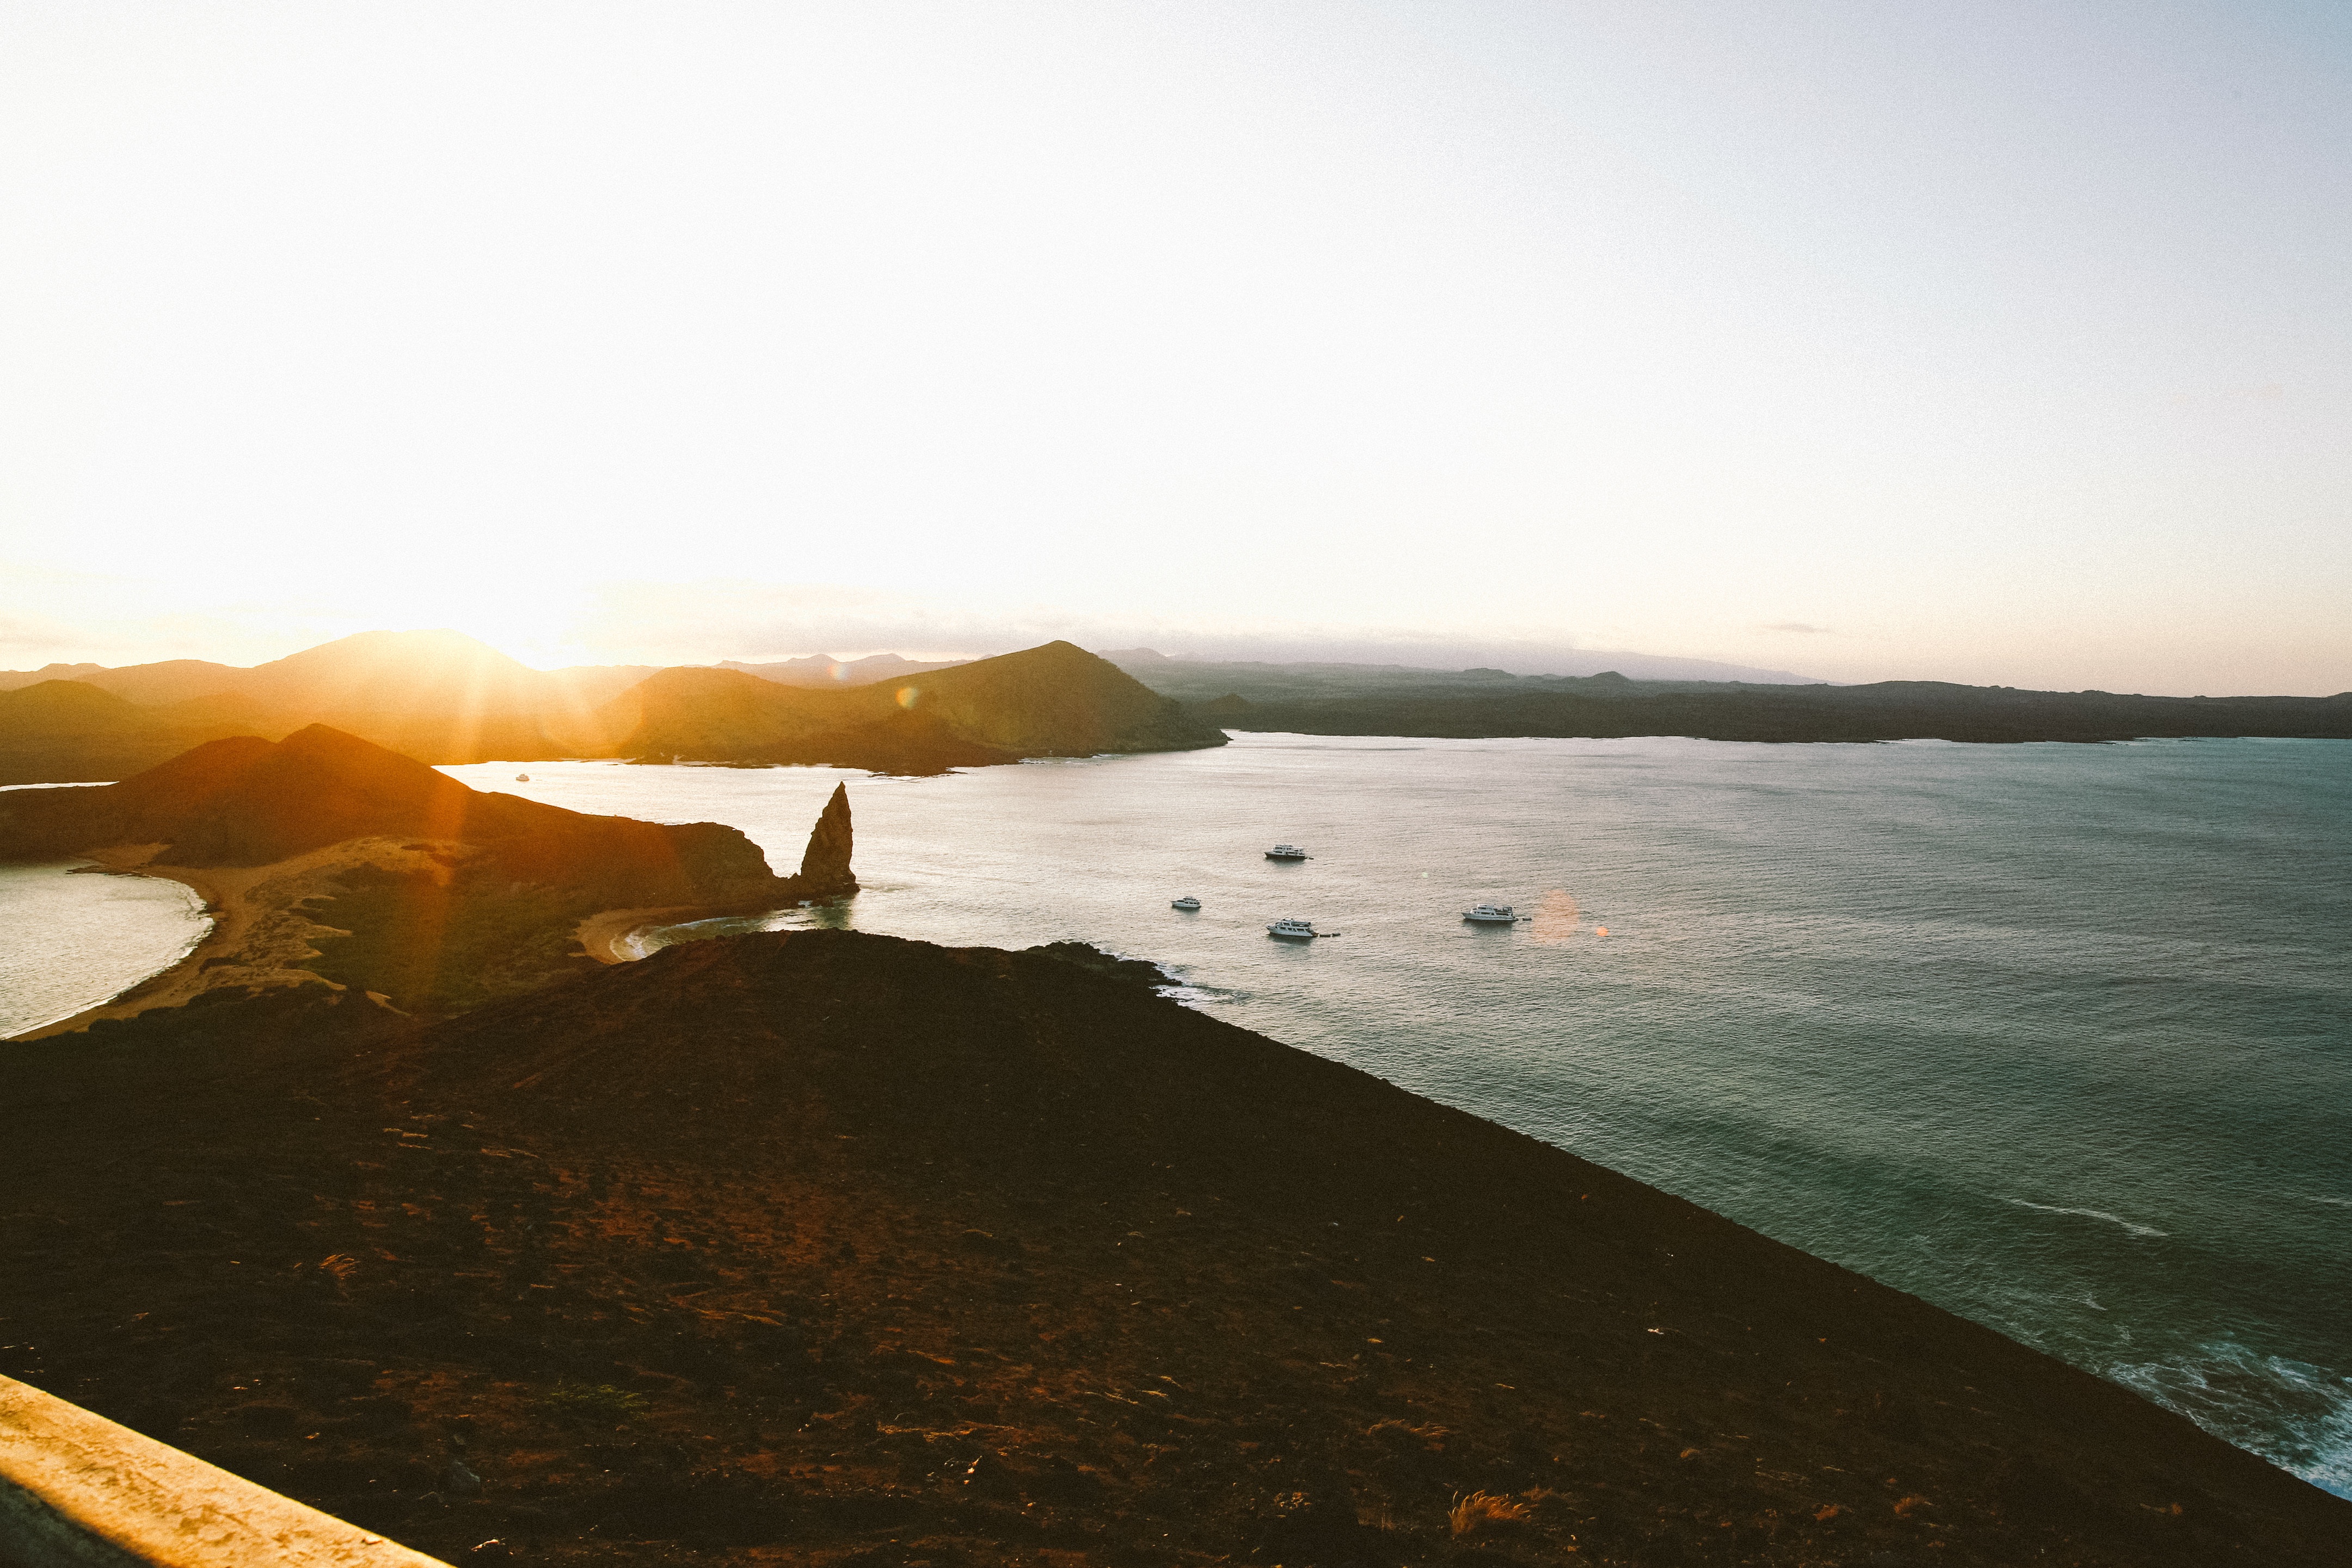
beach, sea, coast, water, sand, rock, ocean, horizon, cloud, sun, sunrise, sunset, sunlight, morning, shore, wave, dawn, cliff, dusk, evening, reflection, bay, terrain, body of water, cape, atmospheric phenomenon, wind wave